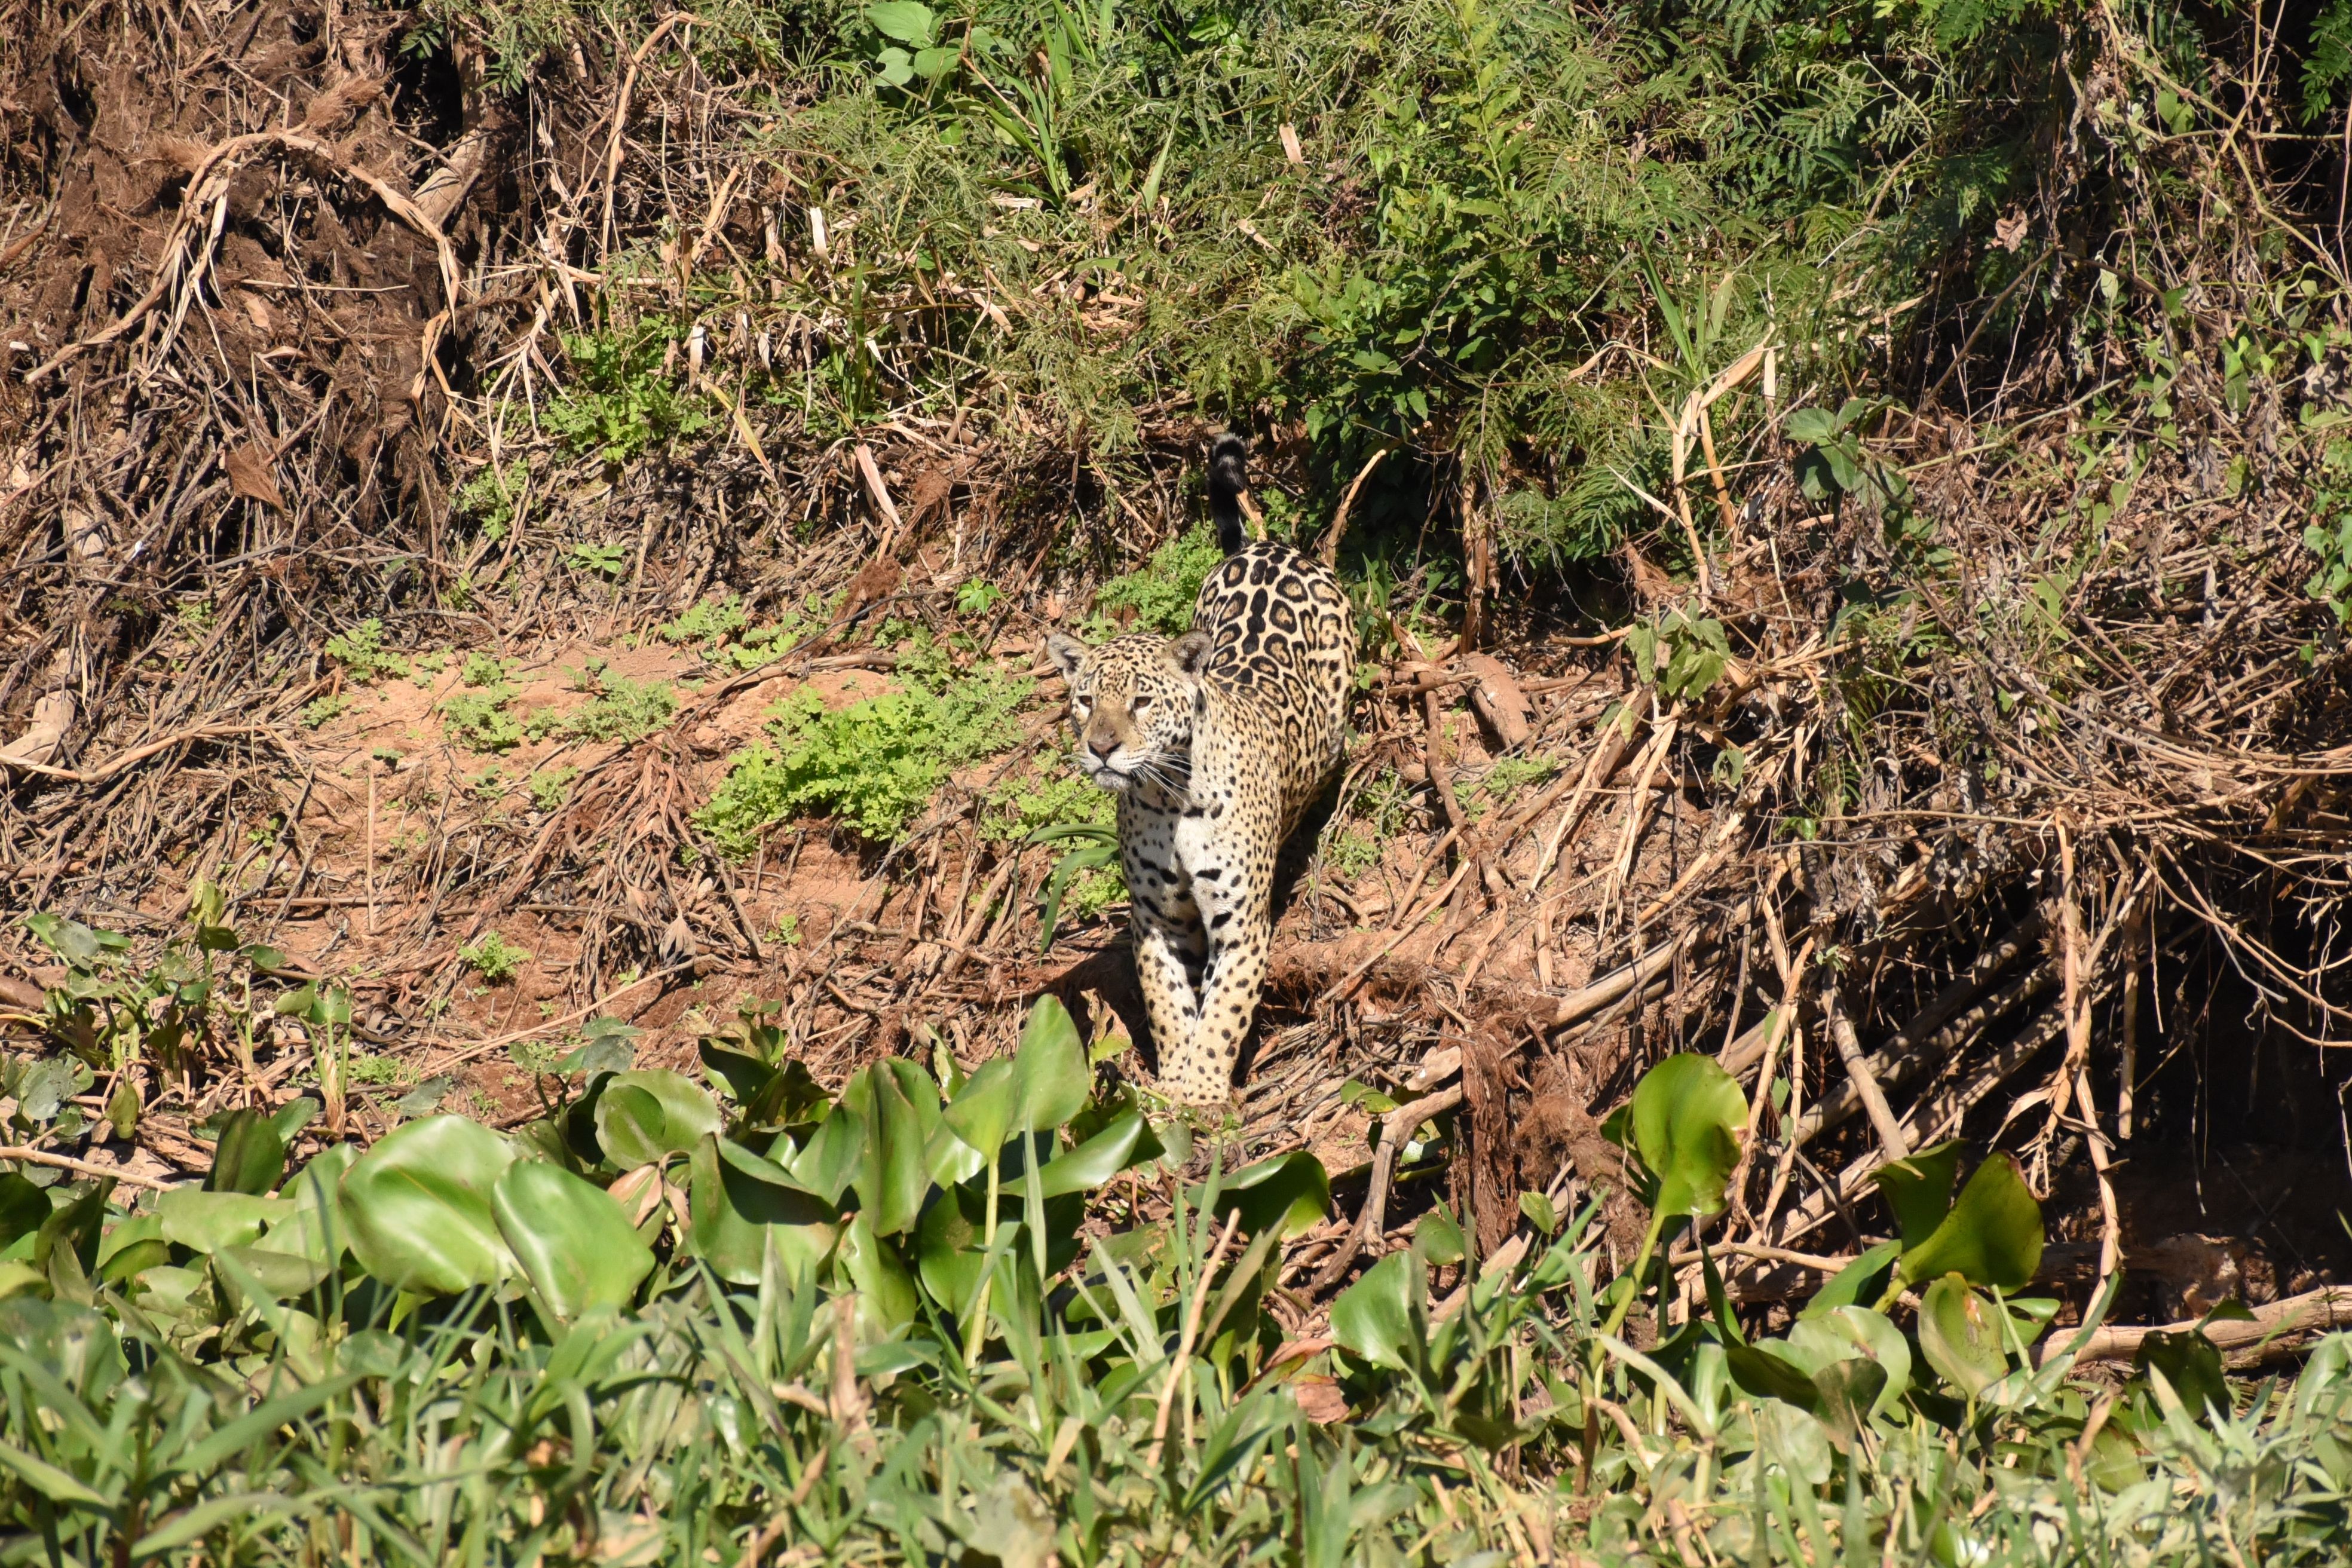
Jaguar: Marcela